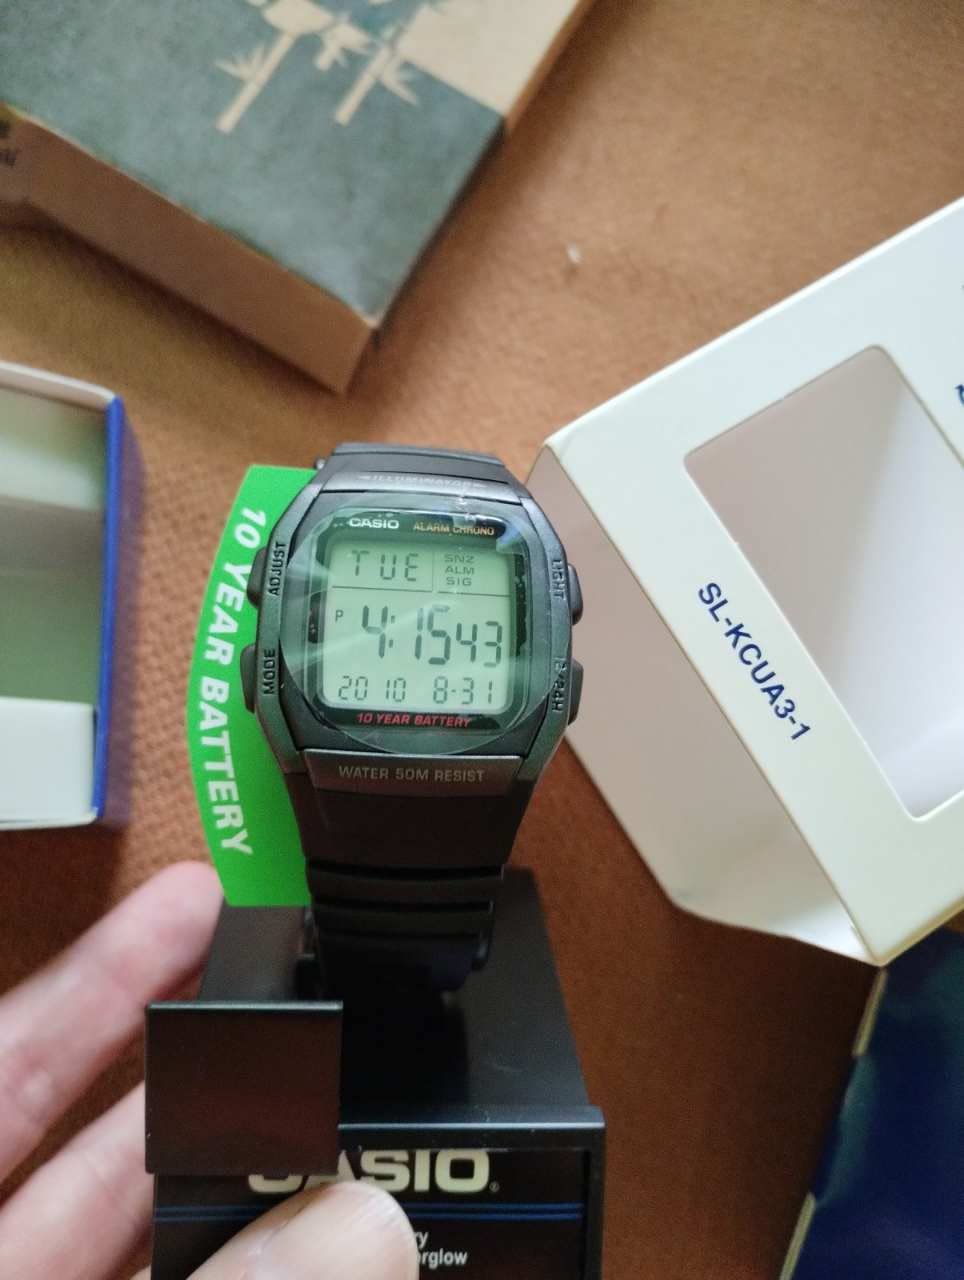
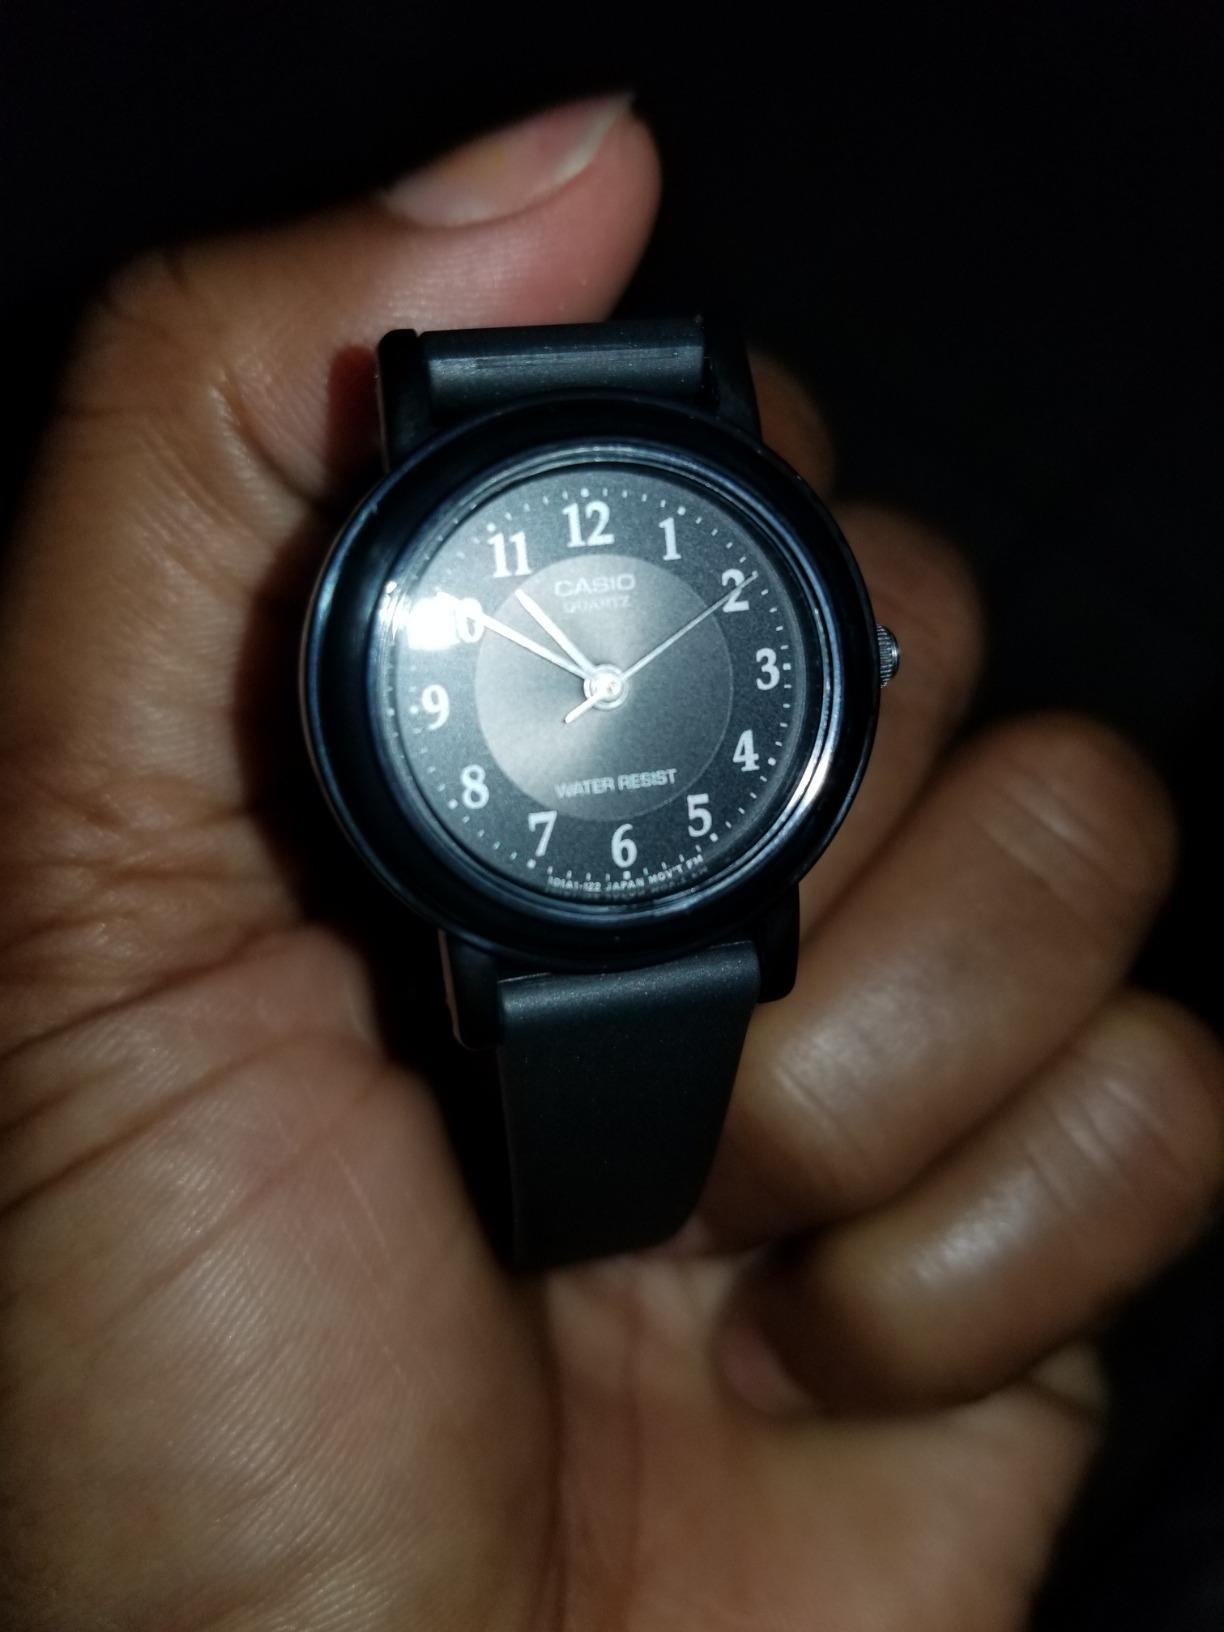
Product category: accessories_watch
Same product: no